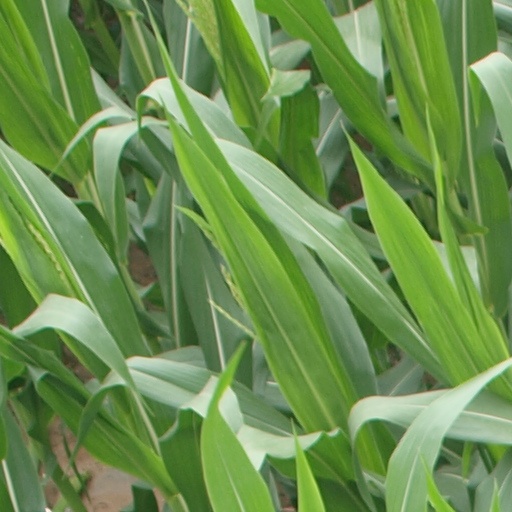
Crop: maize; corn